C. Grenville Alabaster

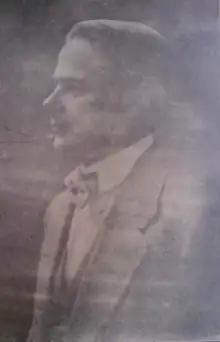
C. Grenville Alabaster, Attorney General of Hong Kong

Sir Chaloner Grenville Alabaster, OBE, QC (1880–1958) was a British lawyer who served as Attorney General of Hong Kong in the 1930s.